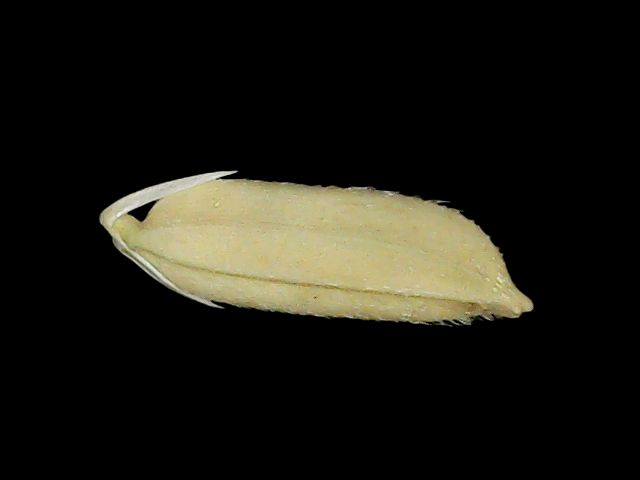
Rice variety: Br23